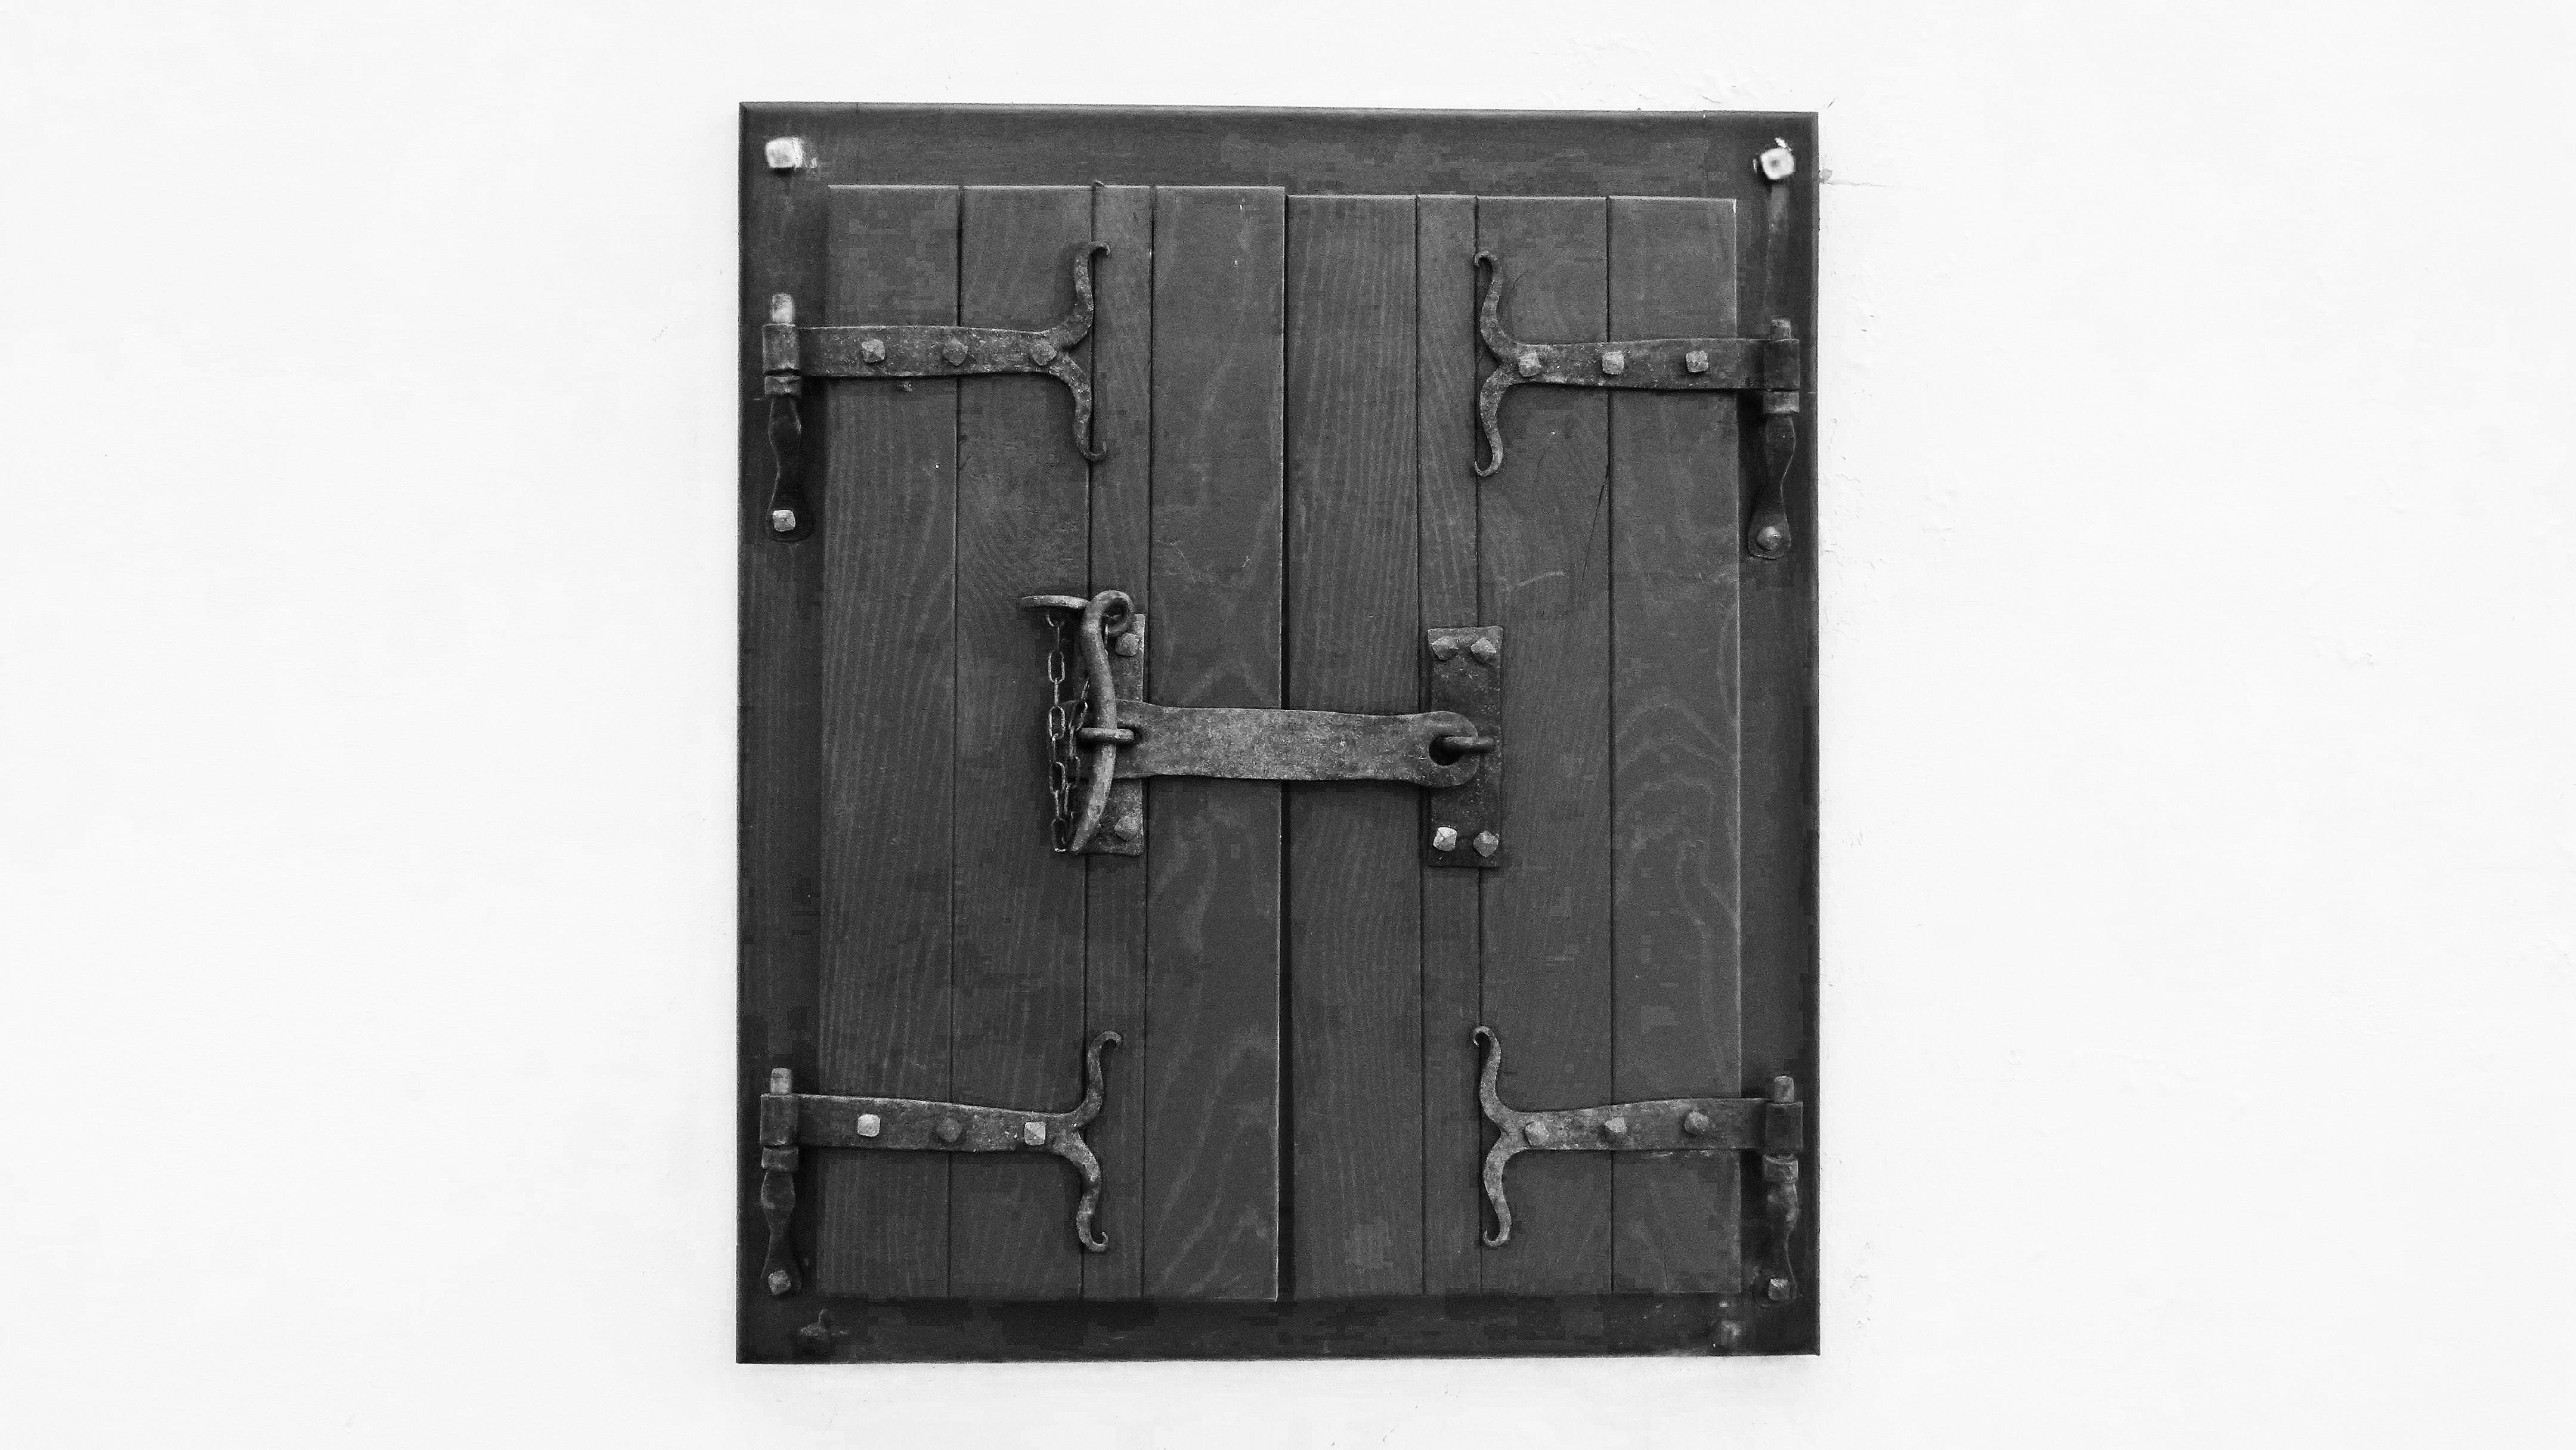
black and white, wood, window, metal, door, hinge, old window